Lachlann Mac Ruaidhrí

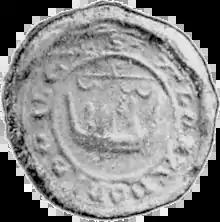
The seal of Alasdair Óg Mac Domhnaill, opponent of Lachlann and his brother

Ailéan disappears from record by 1296, and seems to have died at some point before this date. Although Cairistíona seems to have been Ailéan's heir, she was evidently supplanted by her brothers soon after his death. Lachlann is first attested in contemporary sources in 1292. In July of that year, he is mentioned in proceedings conducted at Berwick between Alasdair Mac Dubhghaill and Edward I, King of England, in which Alasdair Mac Dubhghaill personally promised to keep peace in the Hebrides, amicably settle his dispute with his Clann Domhnaill namesake and rival, Alasdair Óg, and bring the unruly Clann Ruaidhrí under the king's authority. The fact that Alasdair Mac Dubhghaill vowed to have no dealings with his son Donnchadh and Lachlann—as these men were unwilling to submit to Edward I—suggests that Lachlann had earlier allied himself with Clann Dubhghaill in disputes with Clann Domhnaill. The following year, in an effort to maintain peace in the western reaches of his realm, John, King of Scotland established the shrievalties of Skye and Lorn. The former region—consisting of Wester Ross, Glenelg, Skye, Lewis and Harris, Uist, Barra, Eigg, Rhum, and the Small Isles—was given to William II, Earl of Ross, whilst the latter region—consisting of Argyll (except Cowal and Kintyre), Mull, Jura and Islay—was given to Alasdair Mac Dubhghaill. Despite the king's intentions, his new sheriffs seem to have used their positions to exploit royal power against local rivals. Whilst Clann Domhnaill was forced to deal with its powerful Clann Dubhghaill rivals, Clann Ruaidhrí appears to have fallen afoul of the Earl of Ross over control of Kintail, Skye, and Uist. Evidence of the earl's actions against Clann Ruaidhrí is revealed in correspondence between him and the English Crown in 1304. In this particular communiqué, William II recalled a costly military campaign which he had conducted in the 1290s against rebellious Hebridean chieftains—including Lachlann himself—at the behest of the then-reigning John (reigned 1292–1296).